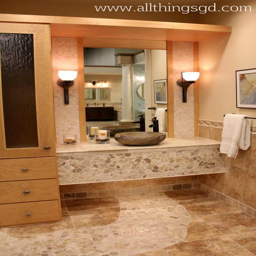
interesting stone and tile bathroom - would be neat for a powder room .